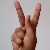
The image shows a hand gesture representing the letter 'K' in Indian Sign Language.